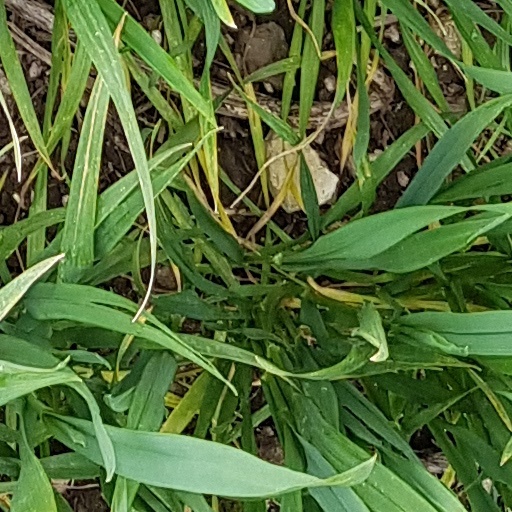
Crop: wheat